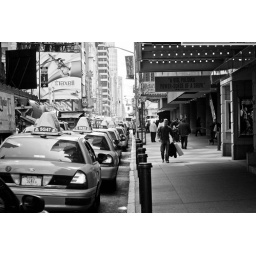
Broadway musical in black & white @ New York City, USA